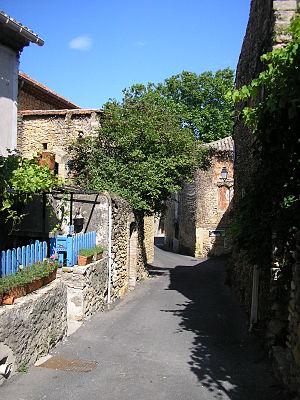
Rue d'Uchaux
Uchaux est une commune française, située dans le département de Vaucluse en région Provence-Alpes-Côte d'Azur.